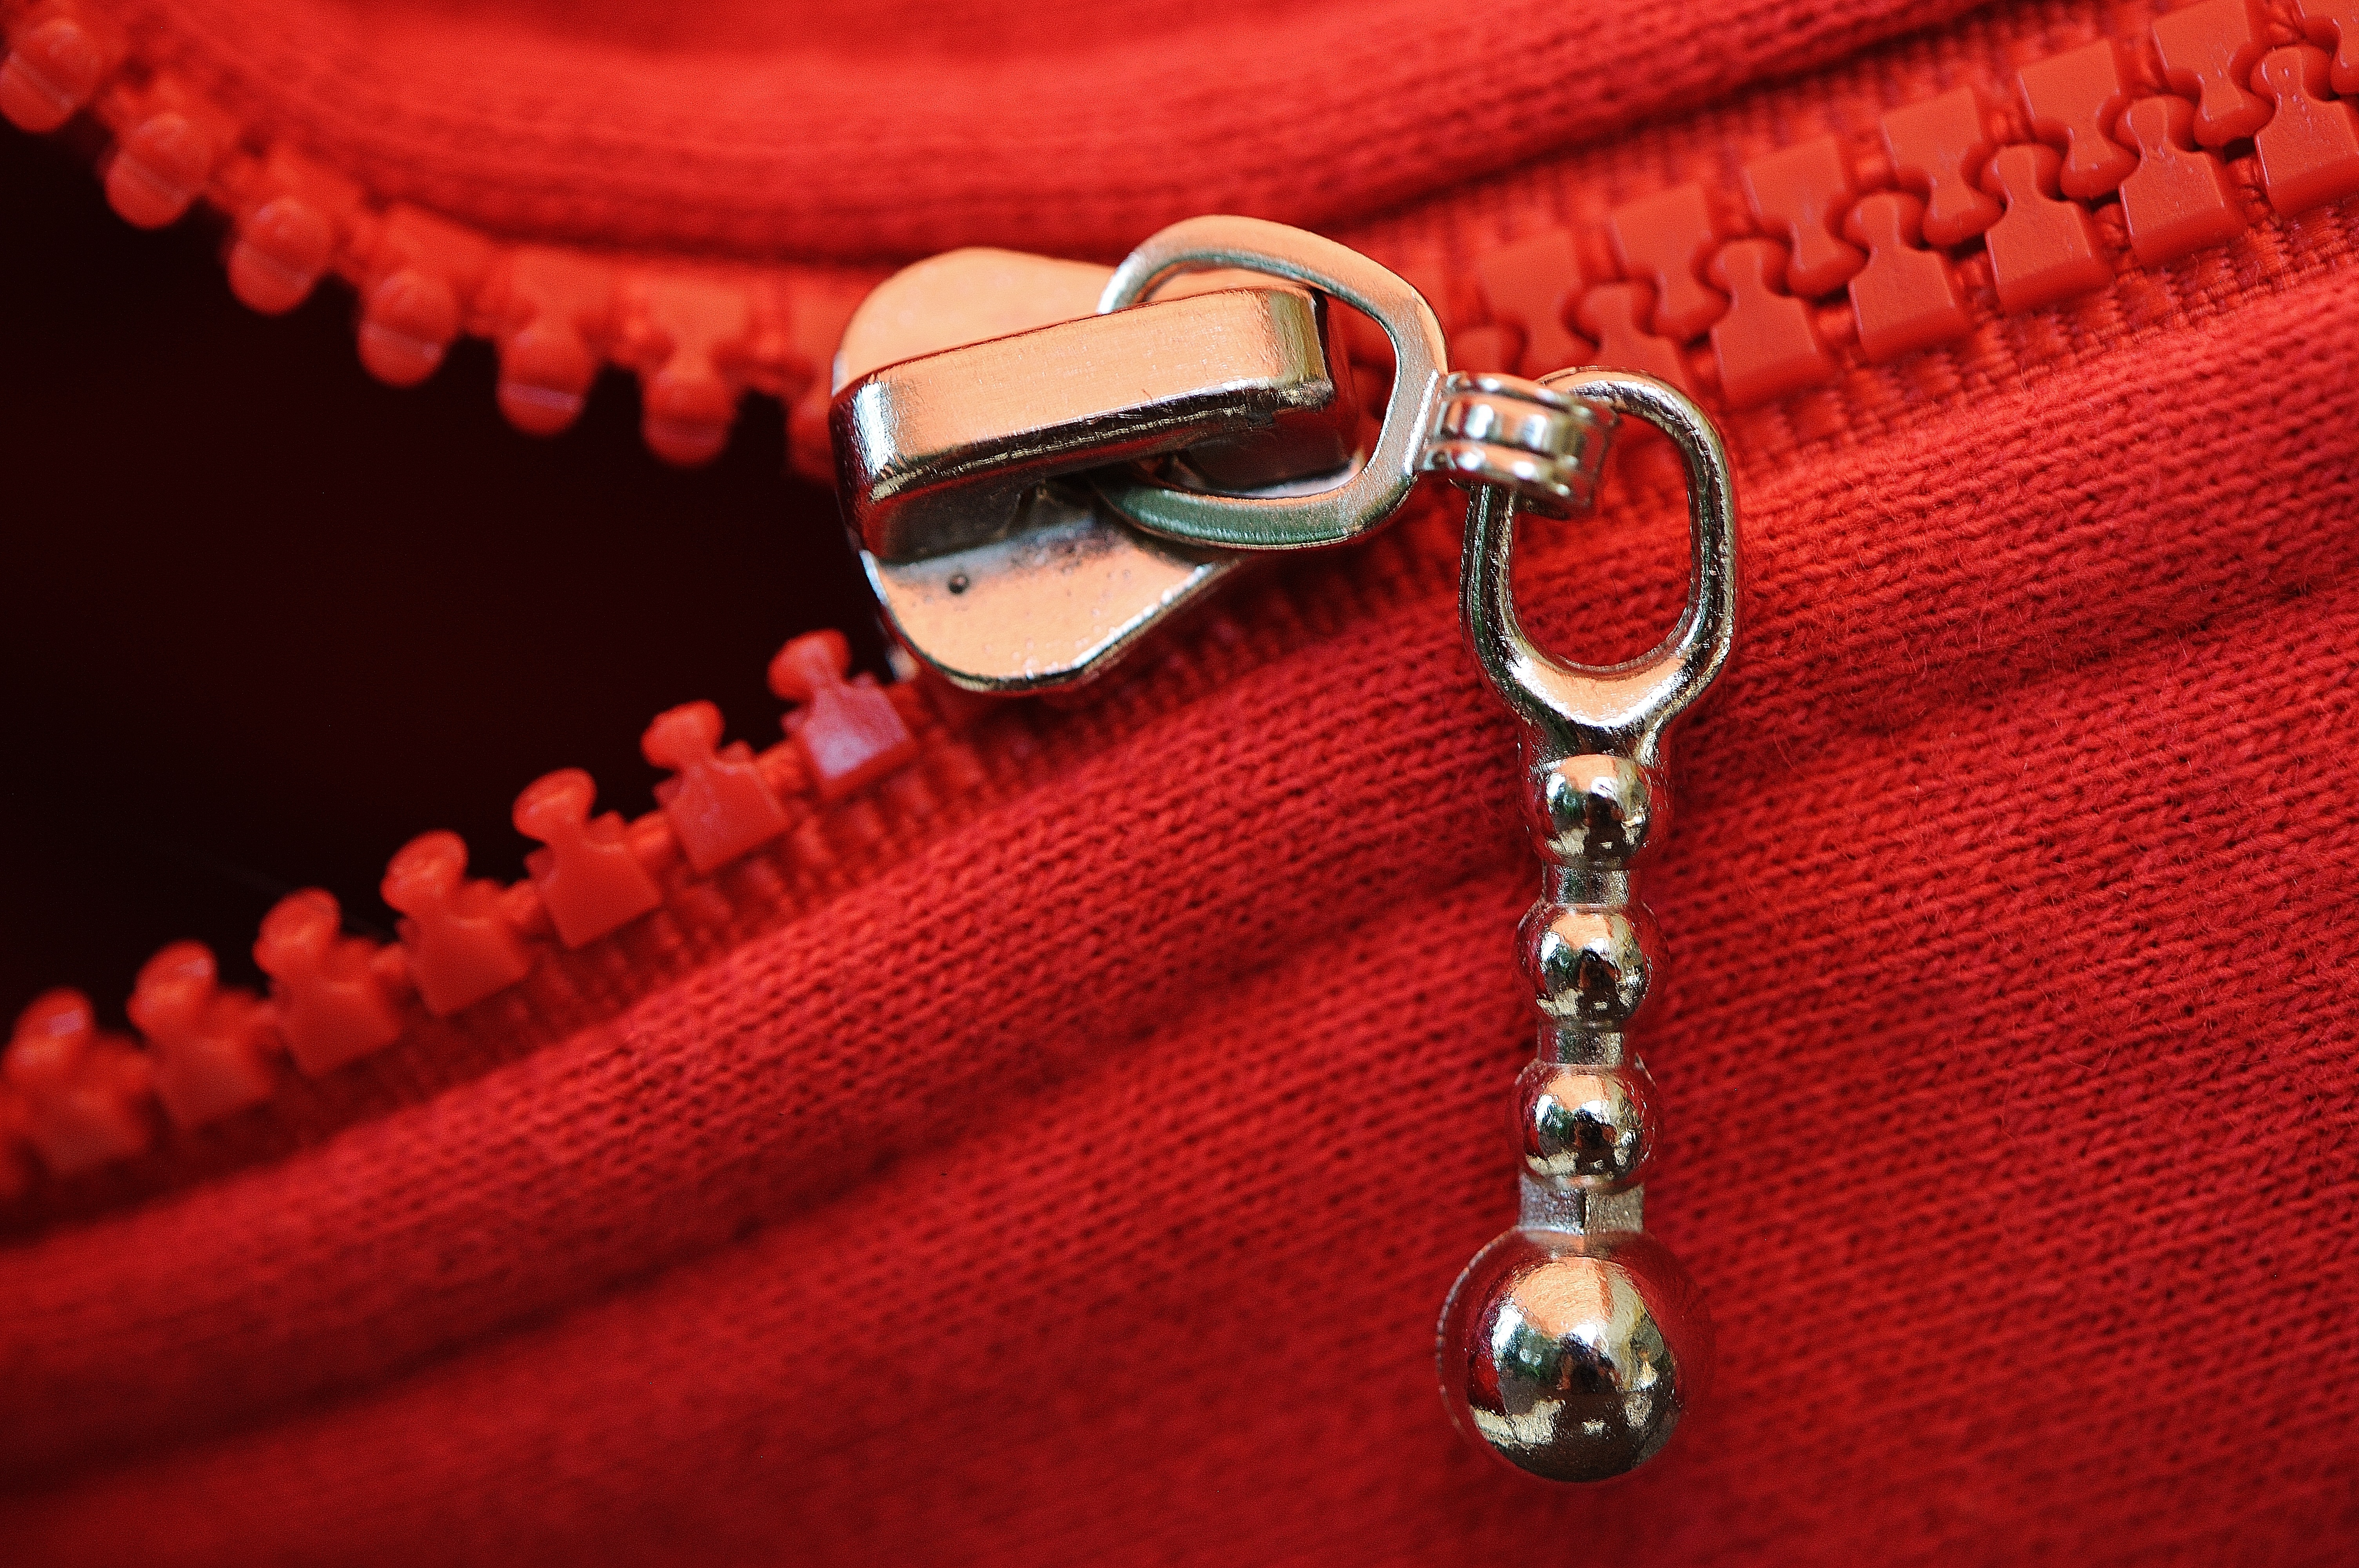
hand, open, chain, red, jacket, bracelet, coarse, jewellery, zip, fashion accessory